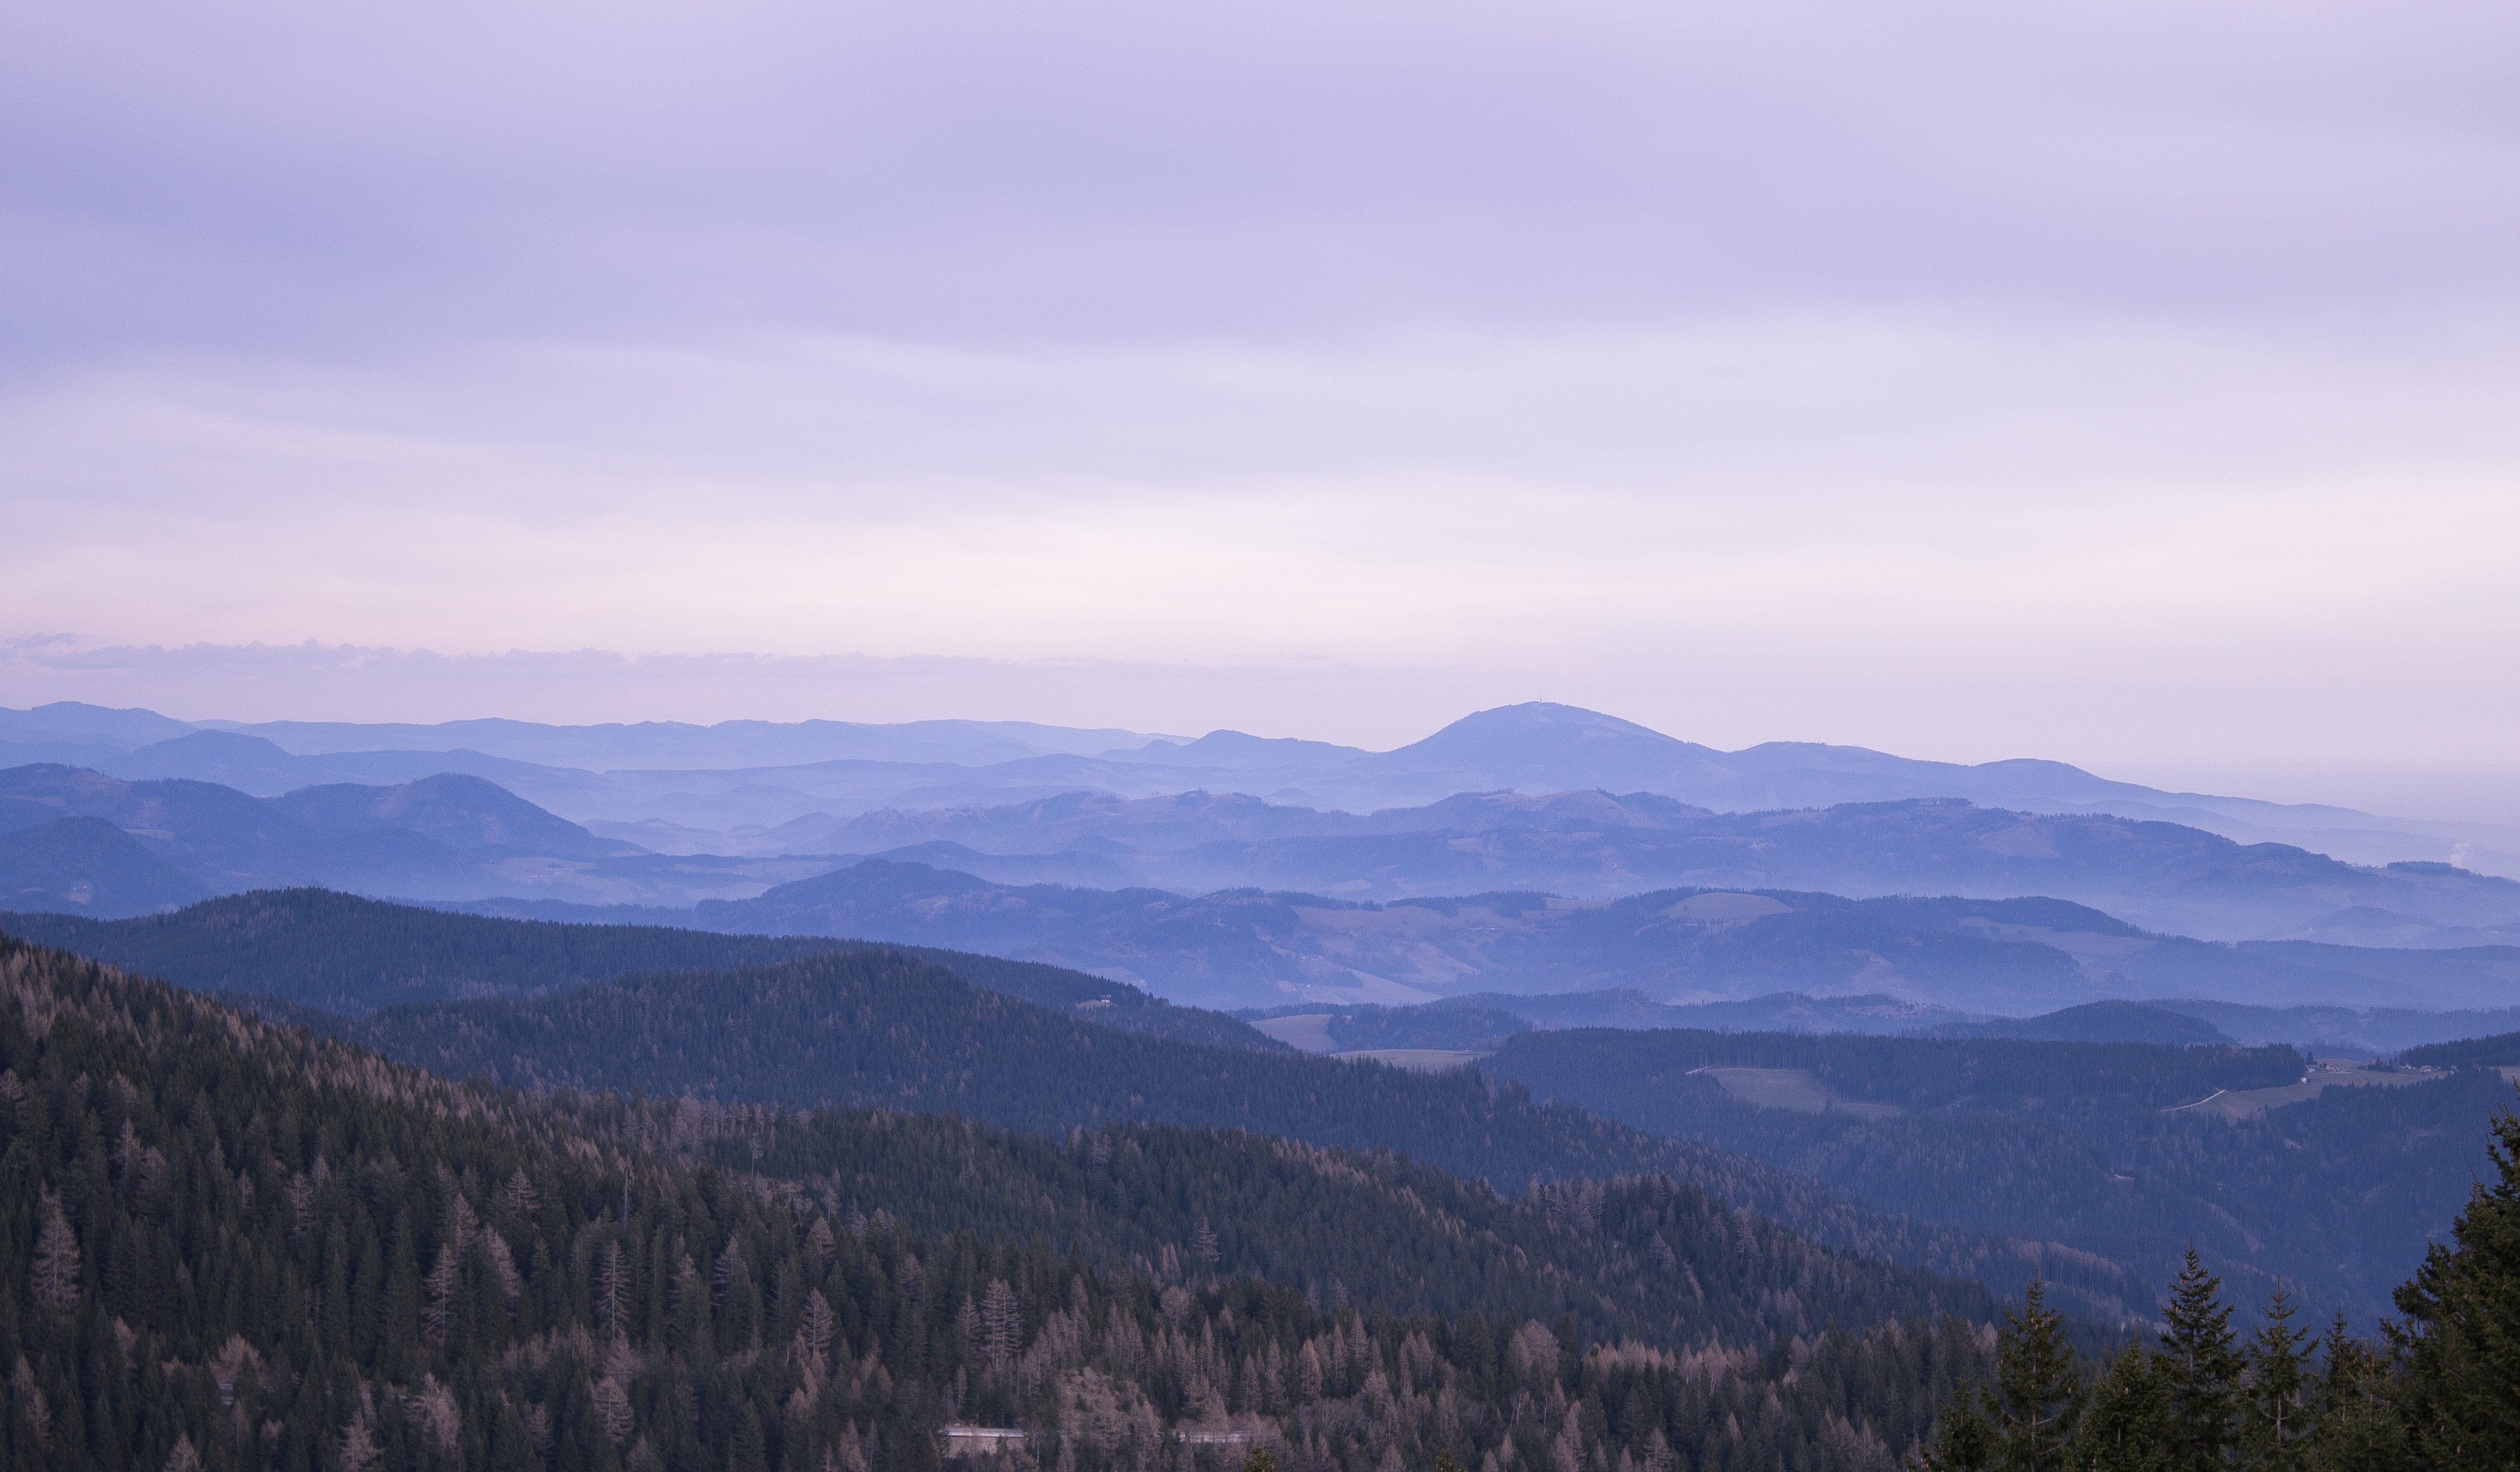
landscape, nature, horizon, wilderness, mountain, cloud, sunrise, morning, hill, dawn, valley, mountain range, holiday, ridge, summit, austria, mountains, alps, outlook, plateau, fell, loch, morgenrot, landform, geographical feature, atmospheric phenomenon, mountainous landforms